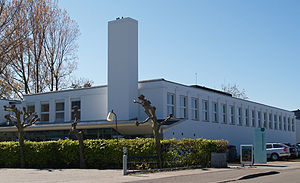
Øresundsakvariet
Øresundsakvariet
Øresundsakvariet
Øresundsakvariet er et museum for dyrelivet i Øresund, og er en del af Københavns Universitet. Akvariet ligger tæt på Øresund og på Nordhavnen i Helsingør. Øresundsakvariet har i perioden 2005 til 2006 gennemgået den største udvidelse og renovering siden akvariet åbnede i 1973. Forbedringerne indebærer bl.a. et helt nyt moderne filtreringsanlæg til akvarievandet, som giver det Danmarks reneste vand.